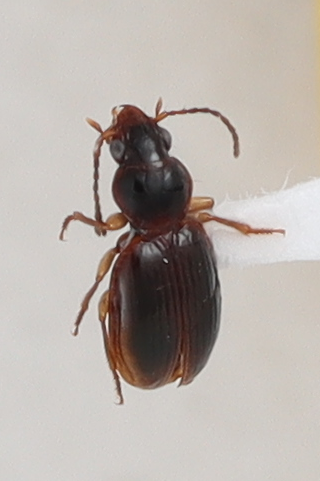
Scientific name: Mecyclothorax discedens
Plot: 7
Trap: E
Collected: 20240703